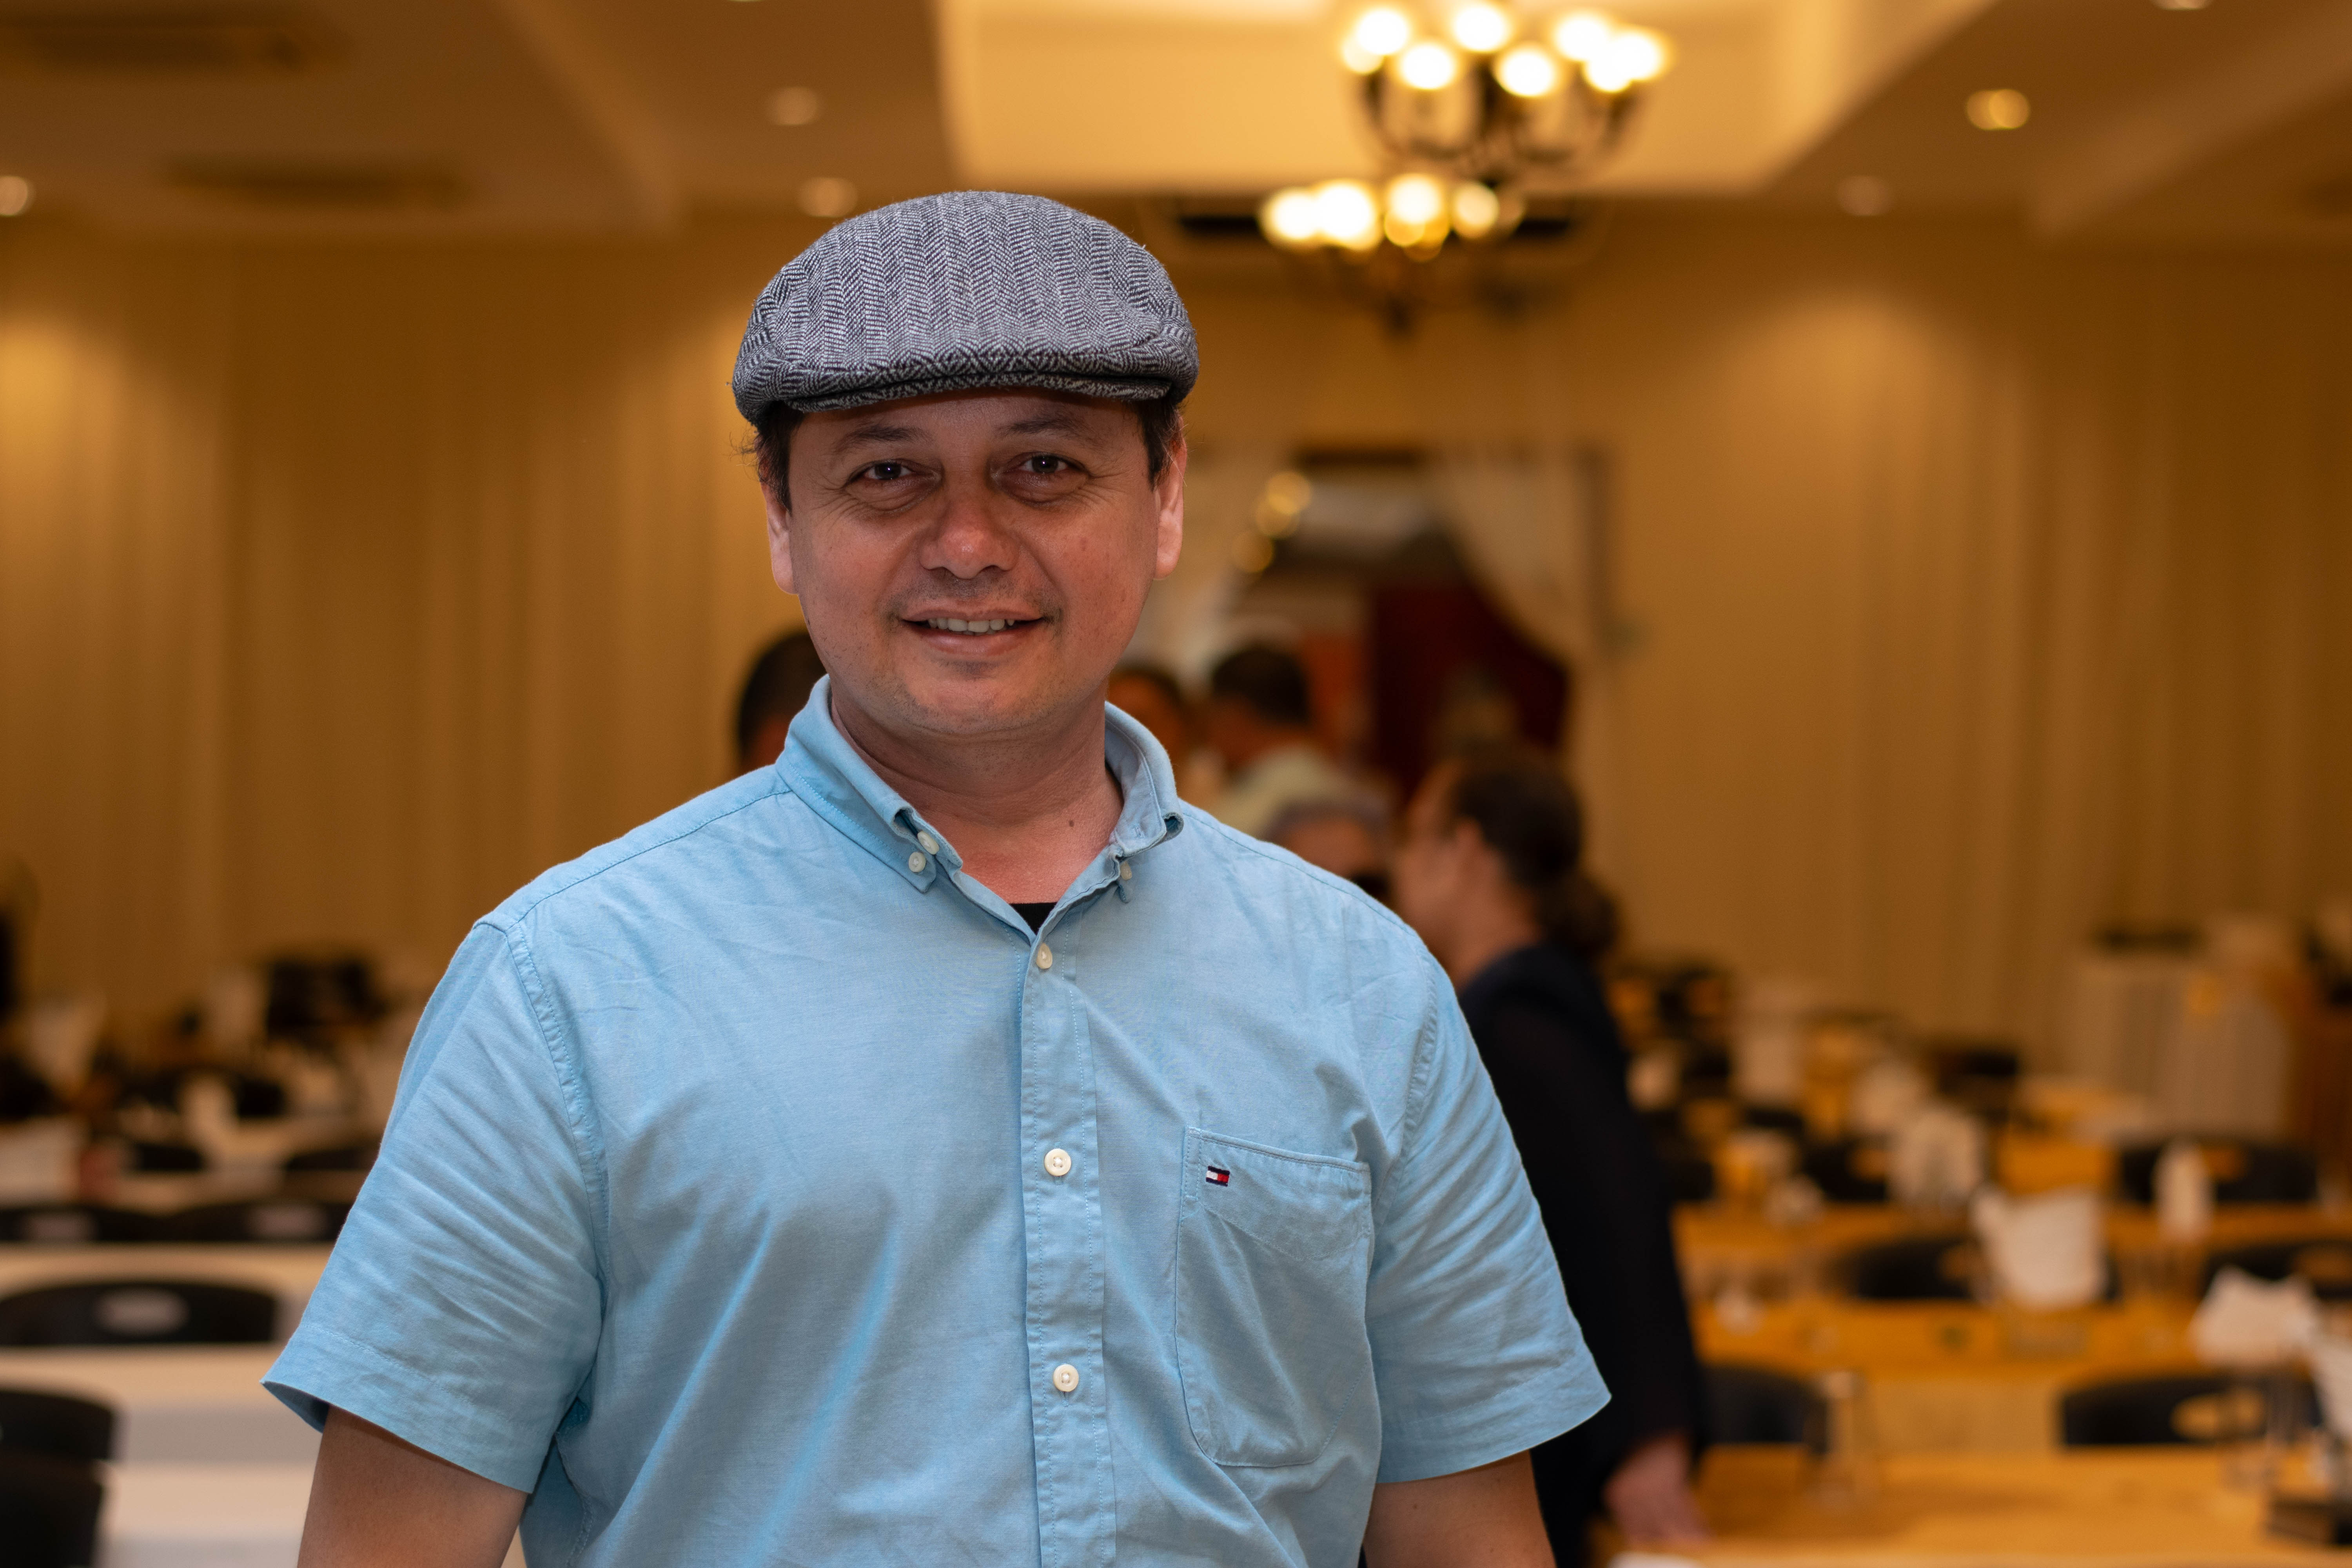
retrato, sleeve, headgear, collar, hat, smile, cap, dress shirt, chair, button, baseball cap, beret, flat cap, curtain